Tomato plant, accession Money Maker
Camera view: bottom (45 deg); turntable rotation: 300 degrees
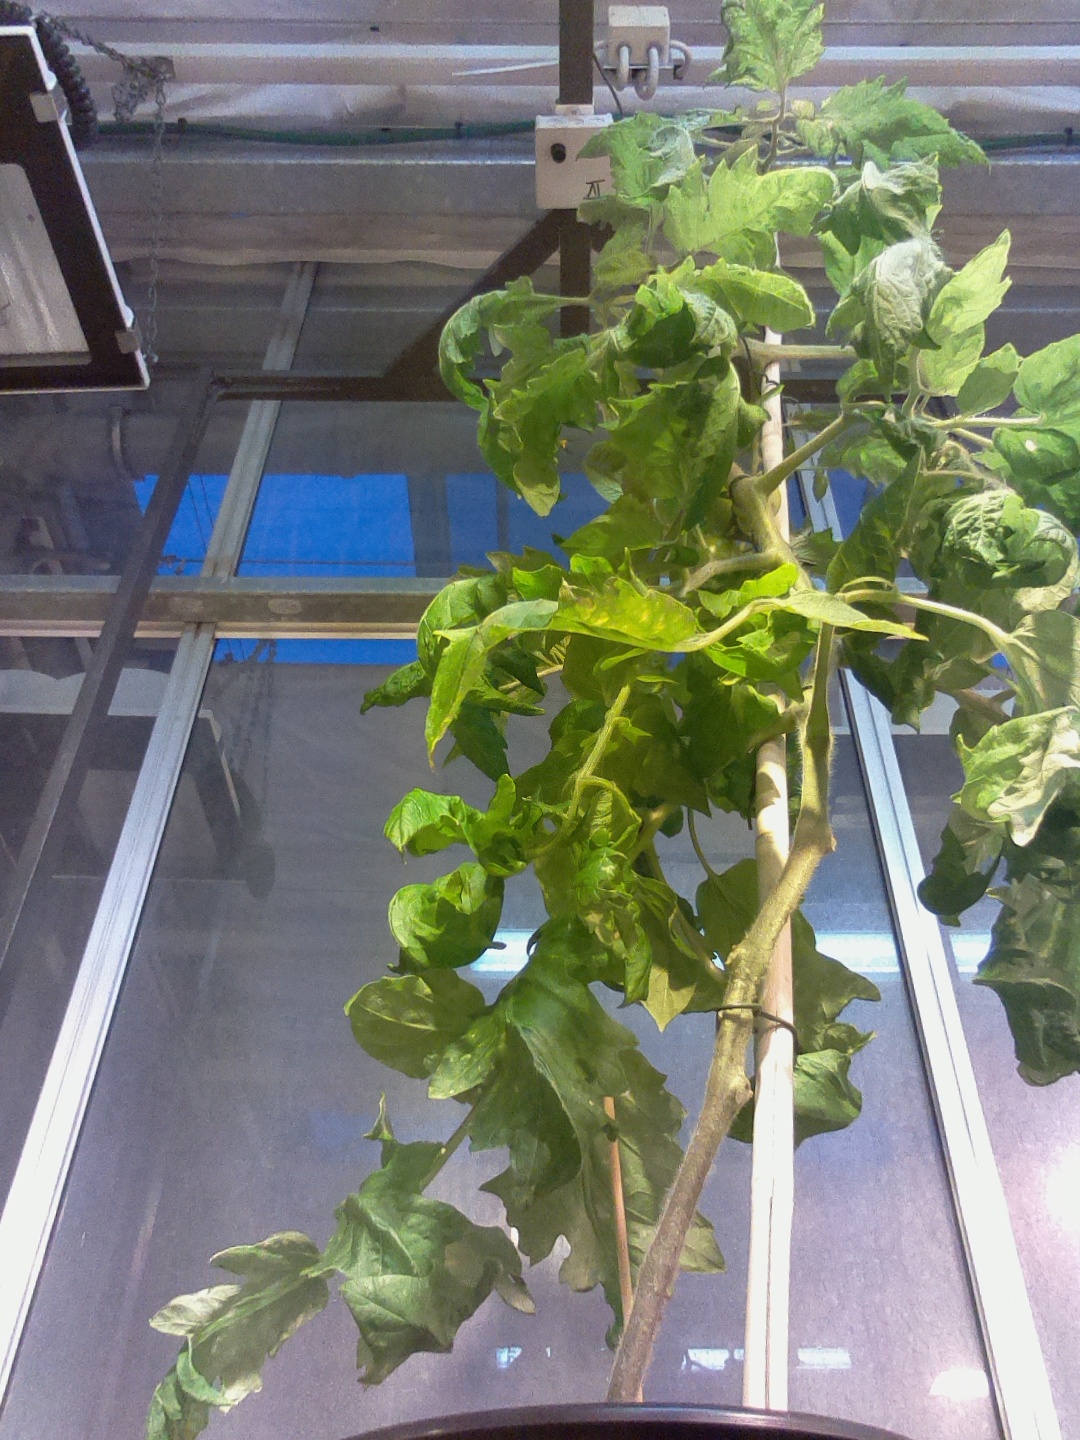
BBCH growth stage 79: 90% -100% of final fruit size